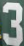
Number: 3